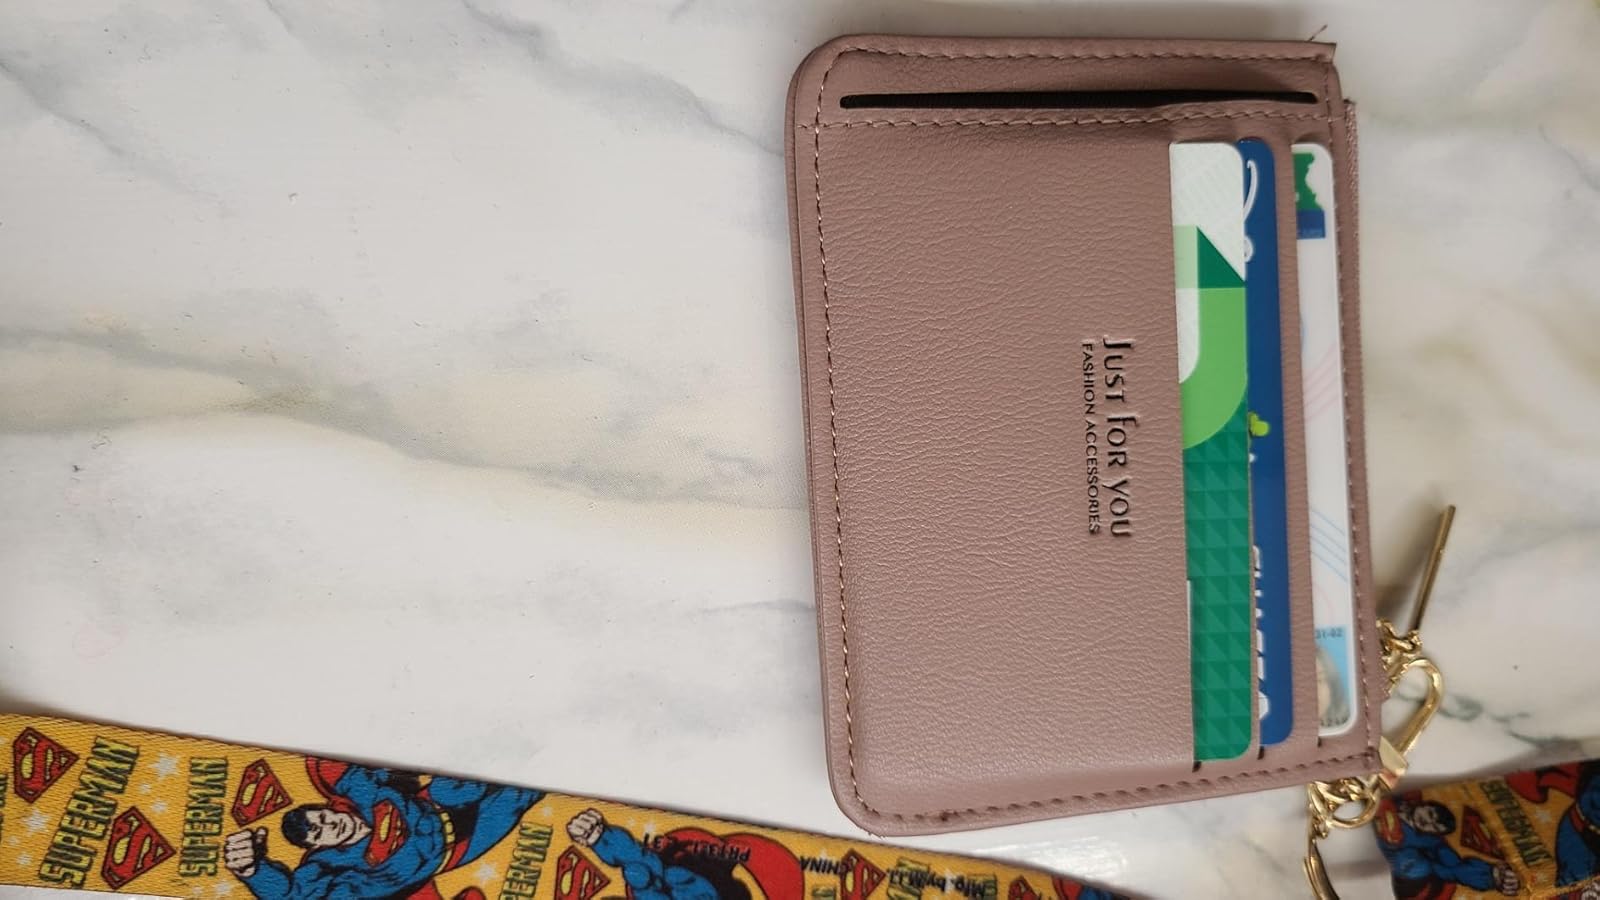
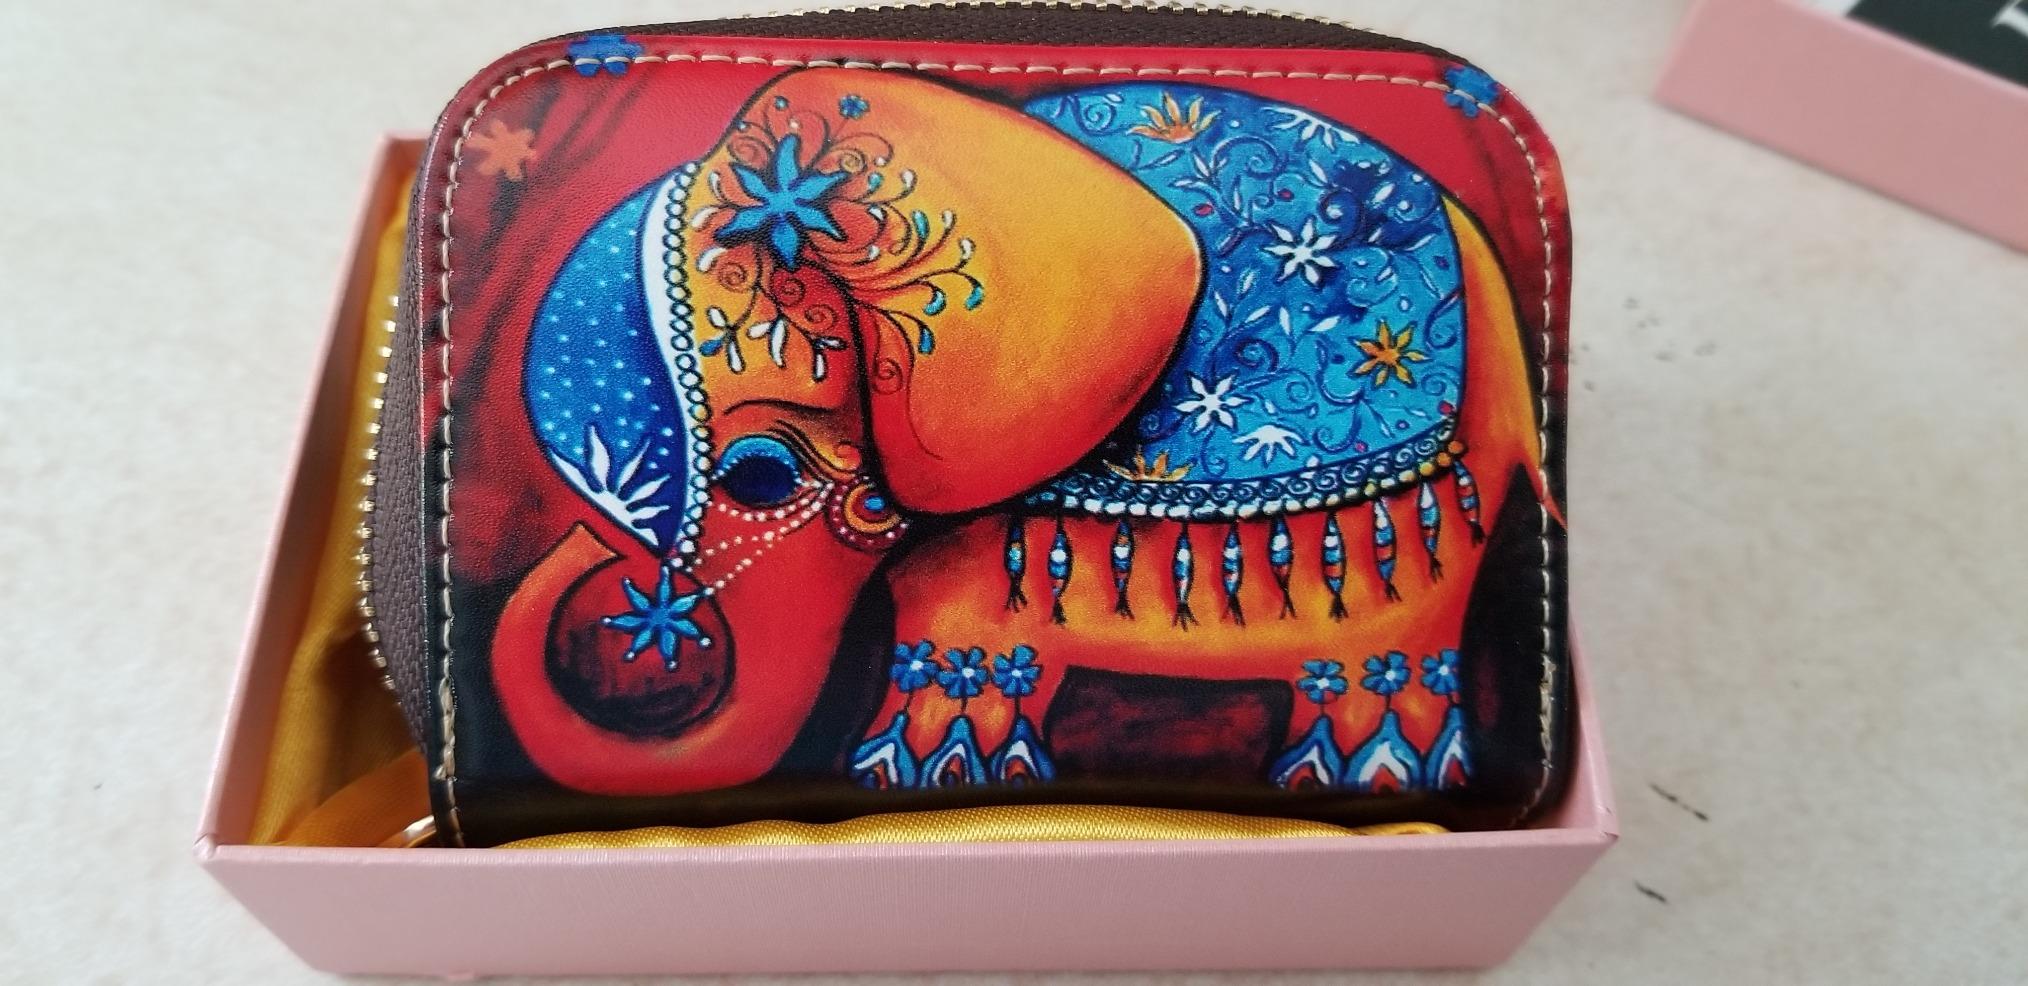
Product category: accessories_keychain
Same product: no